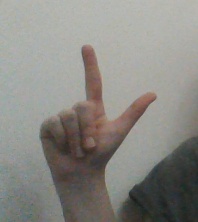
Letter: laam